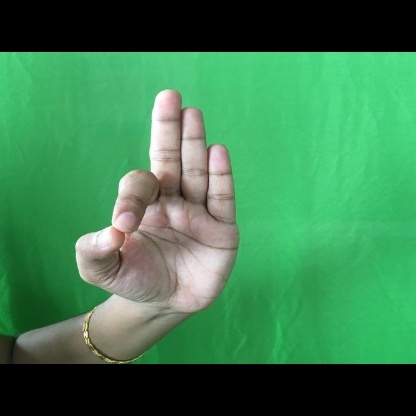
Mudra: Aralam